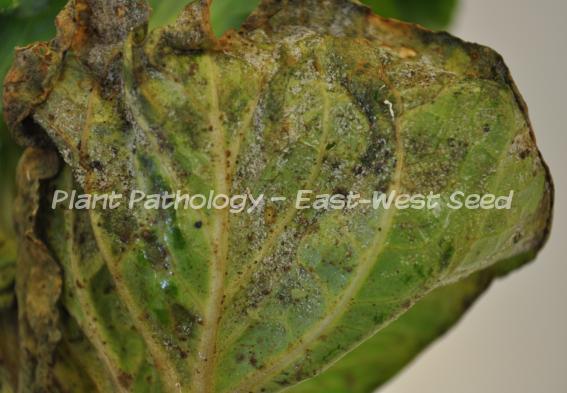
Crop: unknown
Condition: broccoli_downy_mildew